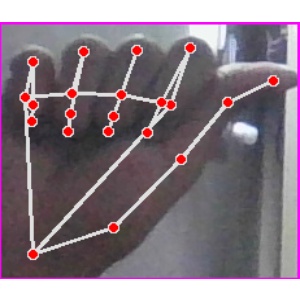
अक्षर: छ